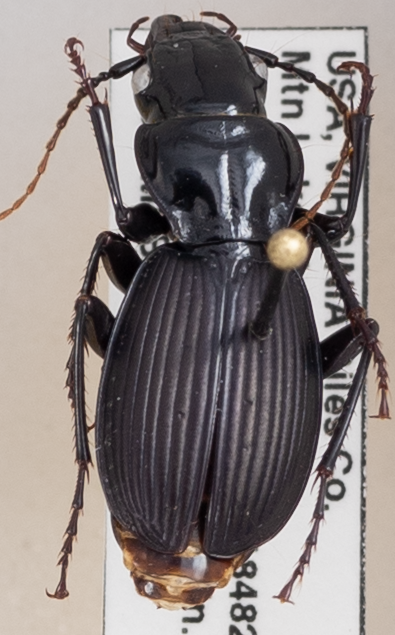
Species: Pterostichus moestus
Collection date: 2019-07-16
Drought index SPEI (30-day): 0.274
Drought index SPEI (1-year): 2.09
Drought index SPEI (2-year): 2.09